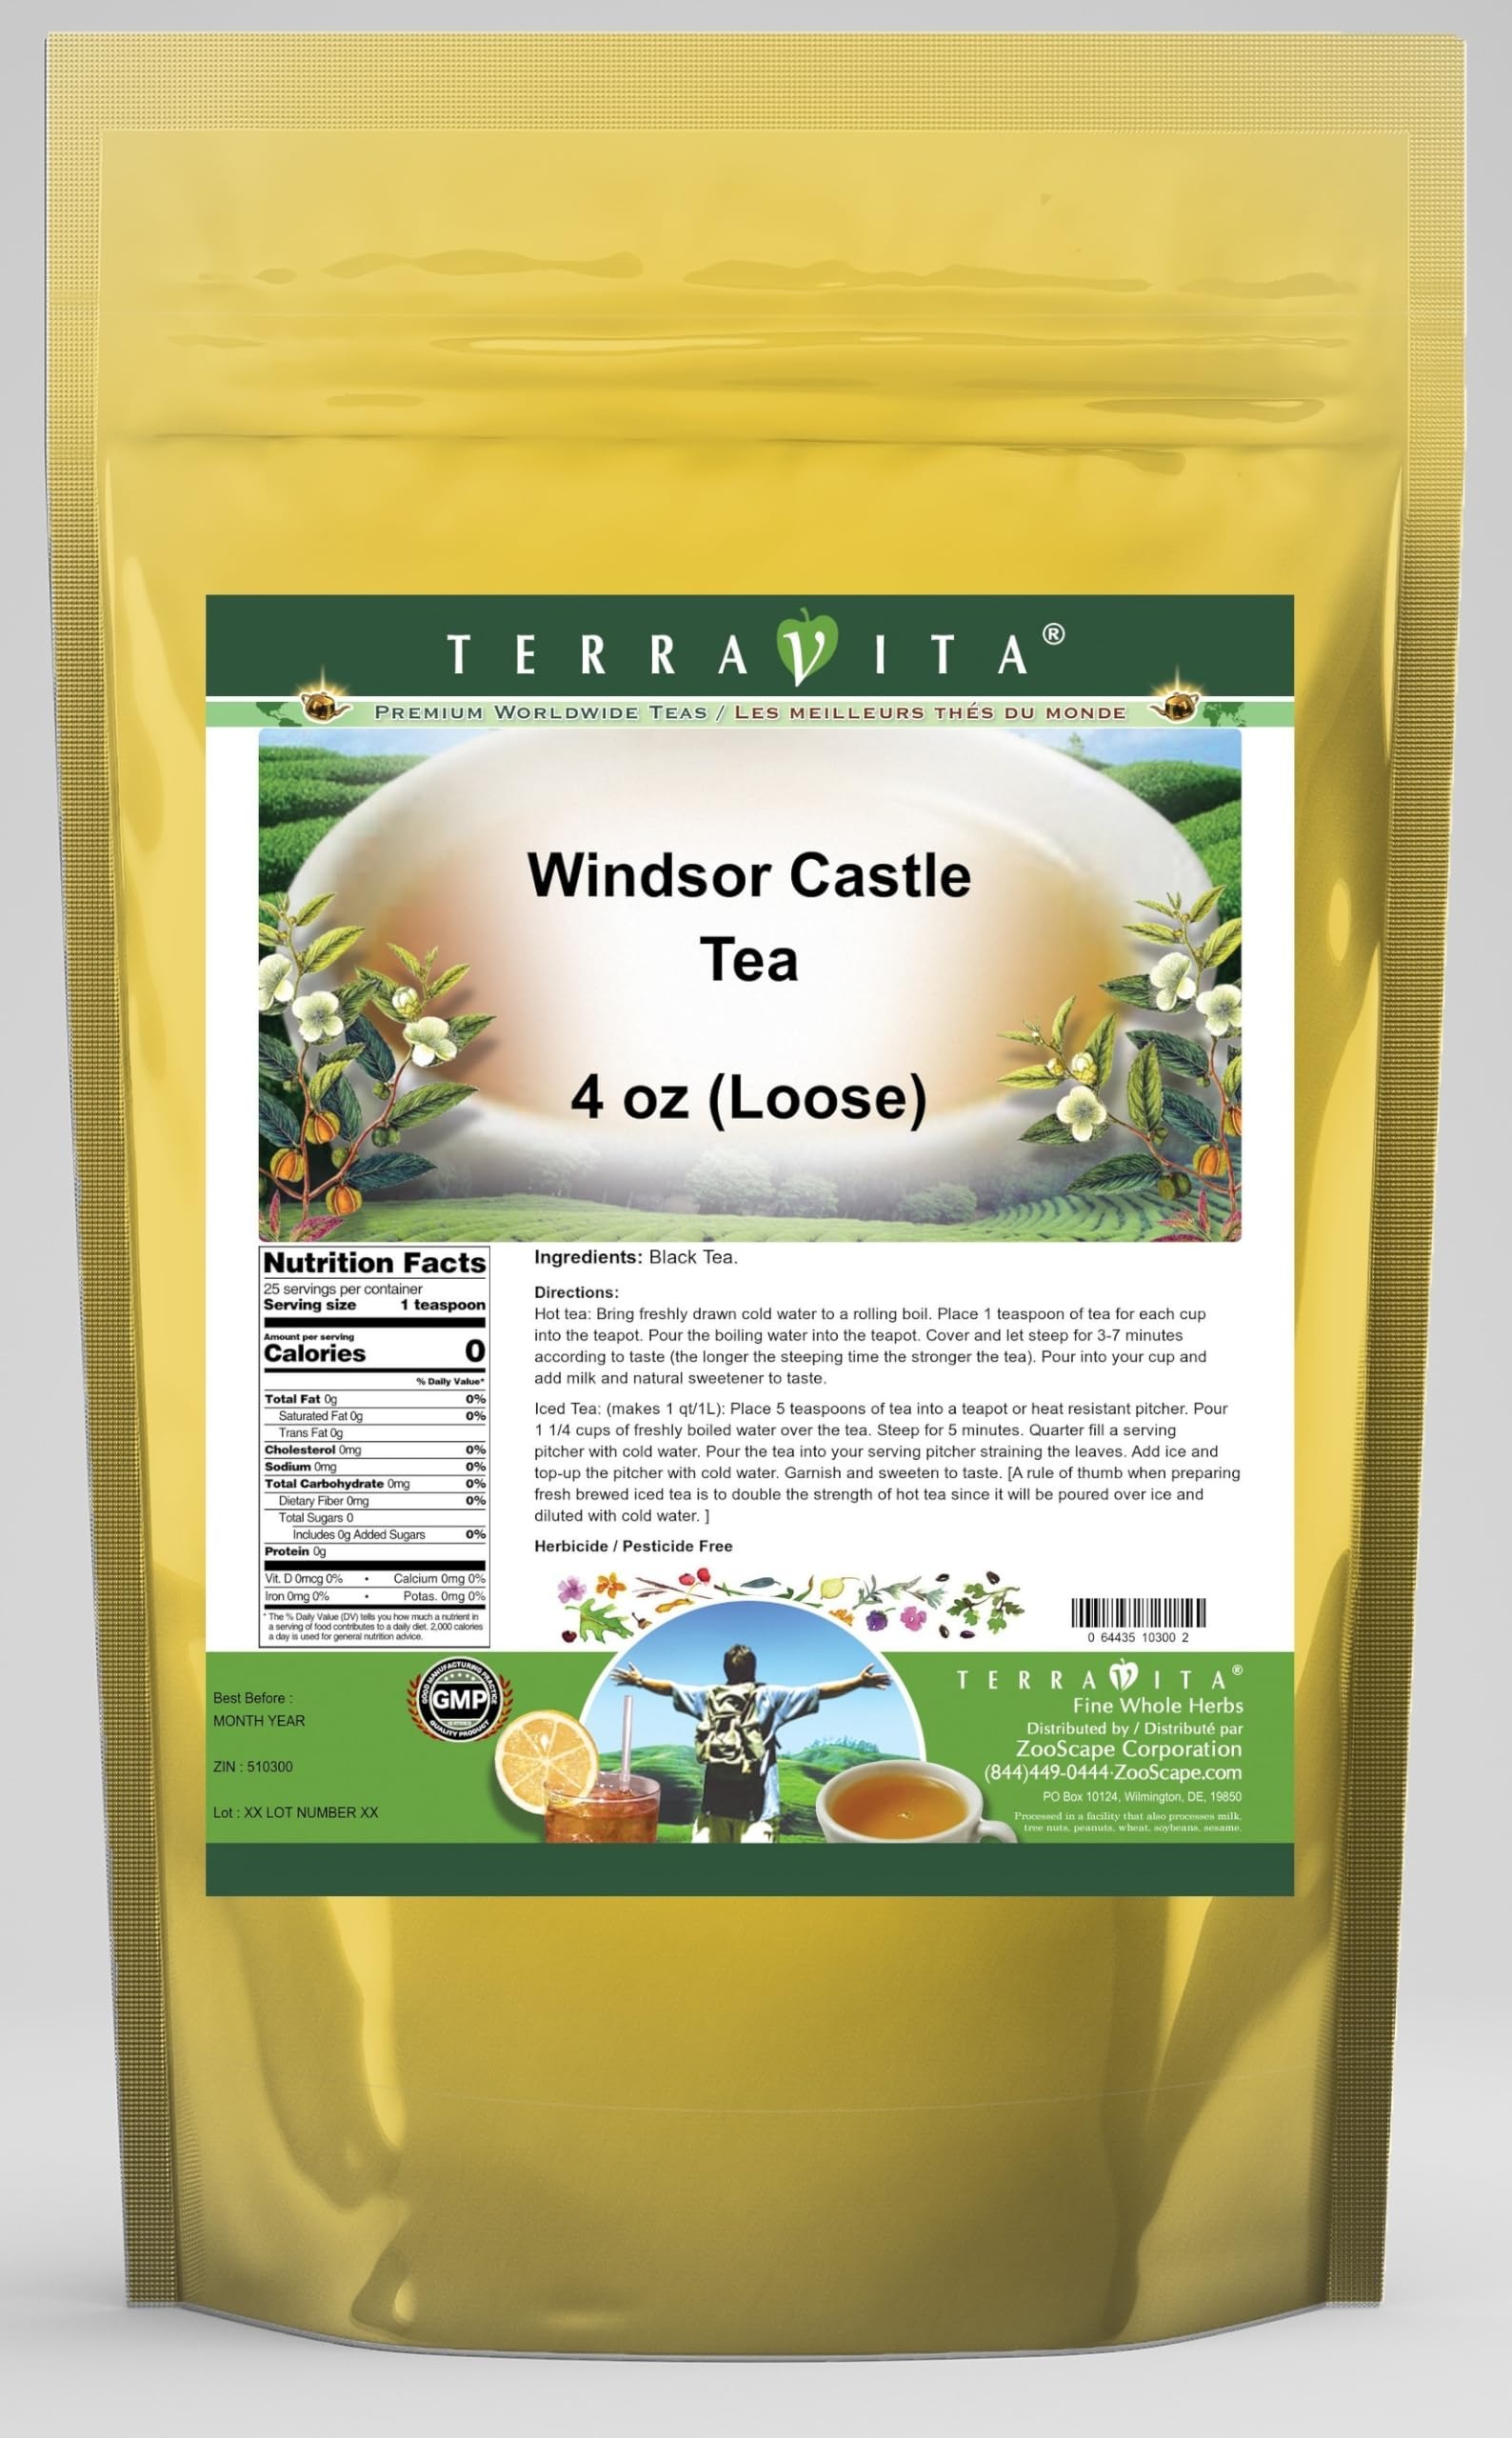
Item Name: Windsor Castle Tea (Loose) (4 oz, ZIN: 510300) - 2 Pack
Bullet Point 1: Windsor Castle Tea (Loose) (4 oz, ZIN: 510300)
Bullet Point 2: No fillers.
Bullet Point 3: Manufacturer: TerraVita
Bullet Point 4: Size: 4 oz
Bullet Point 5: Loose Leaf Herbal Tea - Packed in a convenient upright pouch!
Product Description: Windsor Castle Tea (Loose) (4 oz, ZIN: 510300)<BR><BR>Packaged in the United States in a GMP certified facility (Good Manufacturing Practice).<BR><BR>No fillers.<BR><BR>Manufacturer: TerraVita<BR><BR>Size: 4 oz<BR><BR>Loose Leaf Herbal Tea - Packed in a convenient upright pouch!<BR><BR>Ingredients: Black Tea
Value: 8.0
Unit: Ounce

Price: 53.33